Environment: real
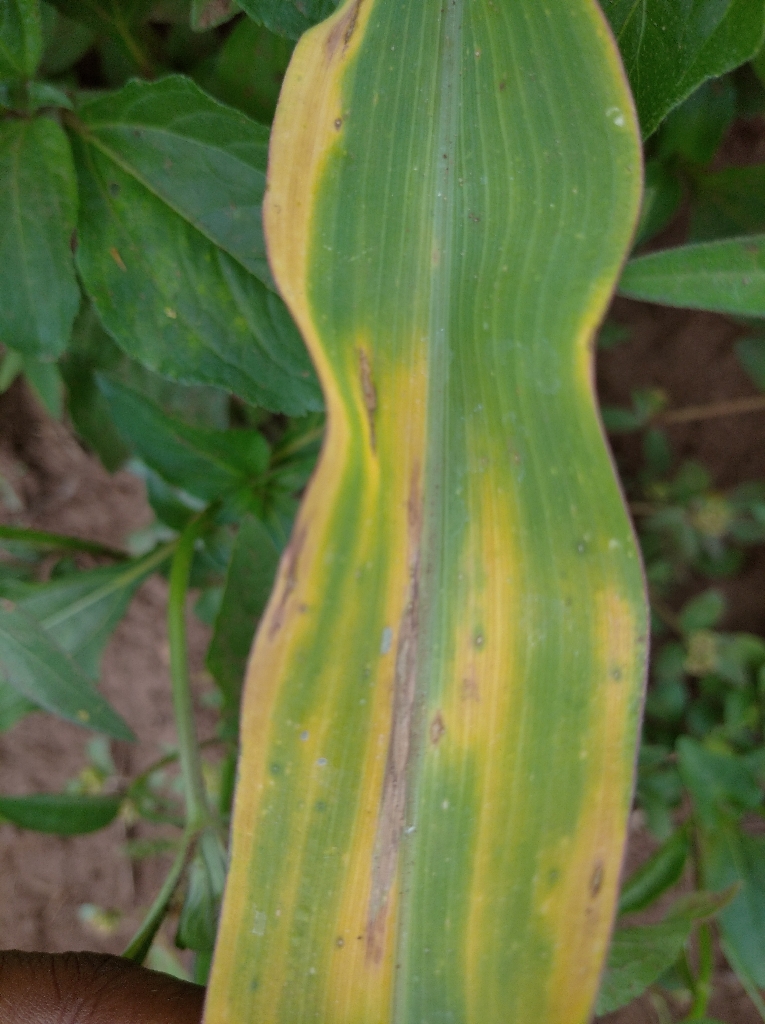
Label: northern_corn_leaf_blight